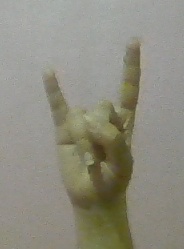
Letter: la